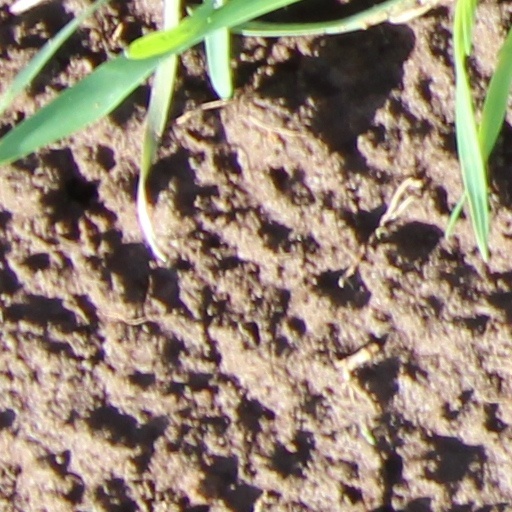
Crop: wheat